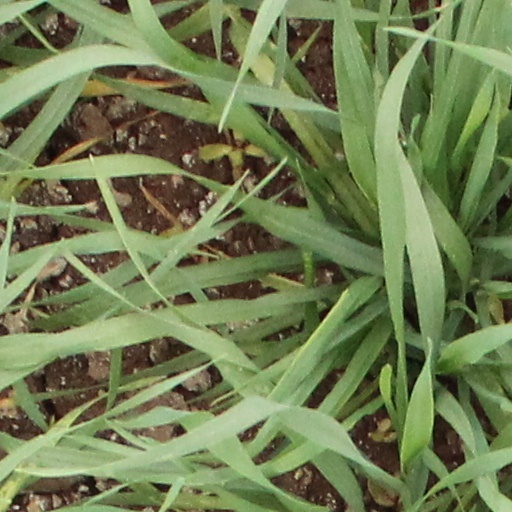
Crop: wheat